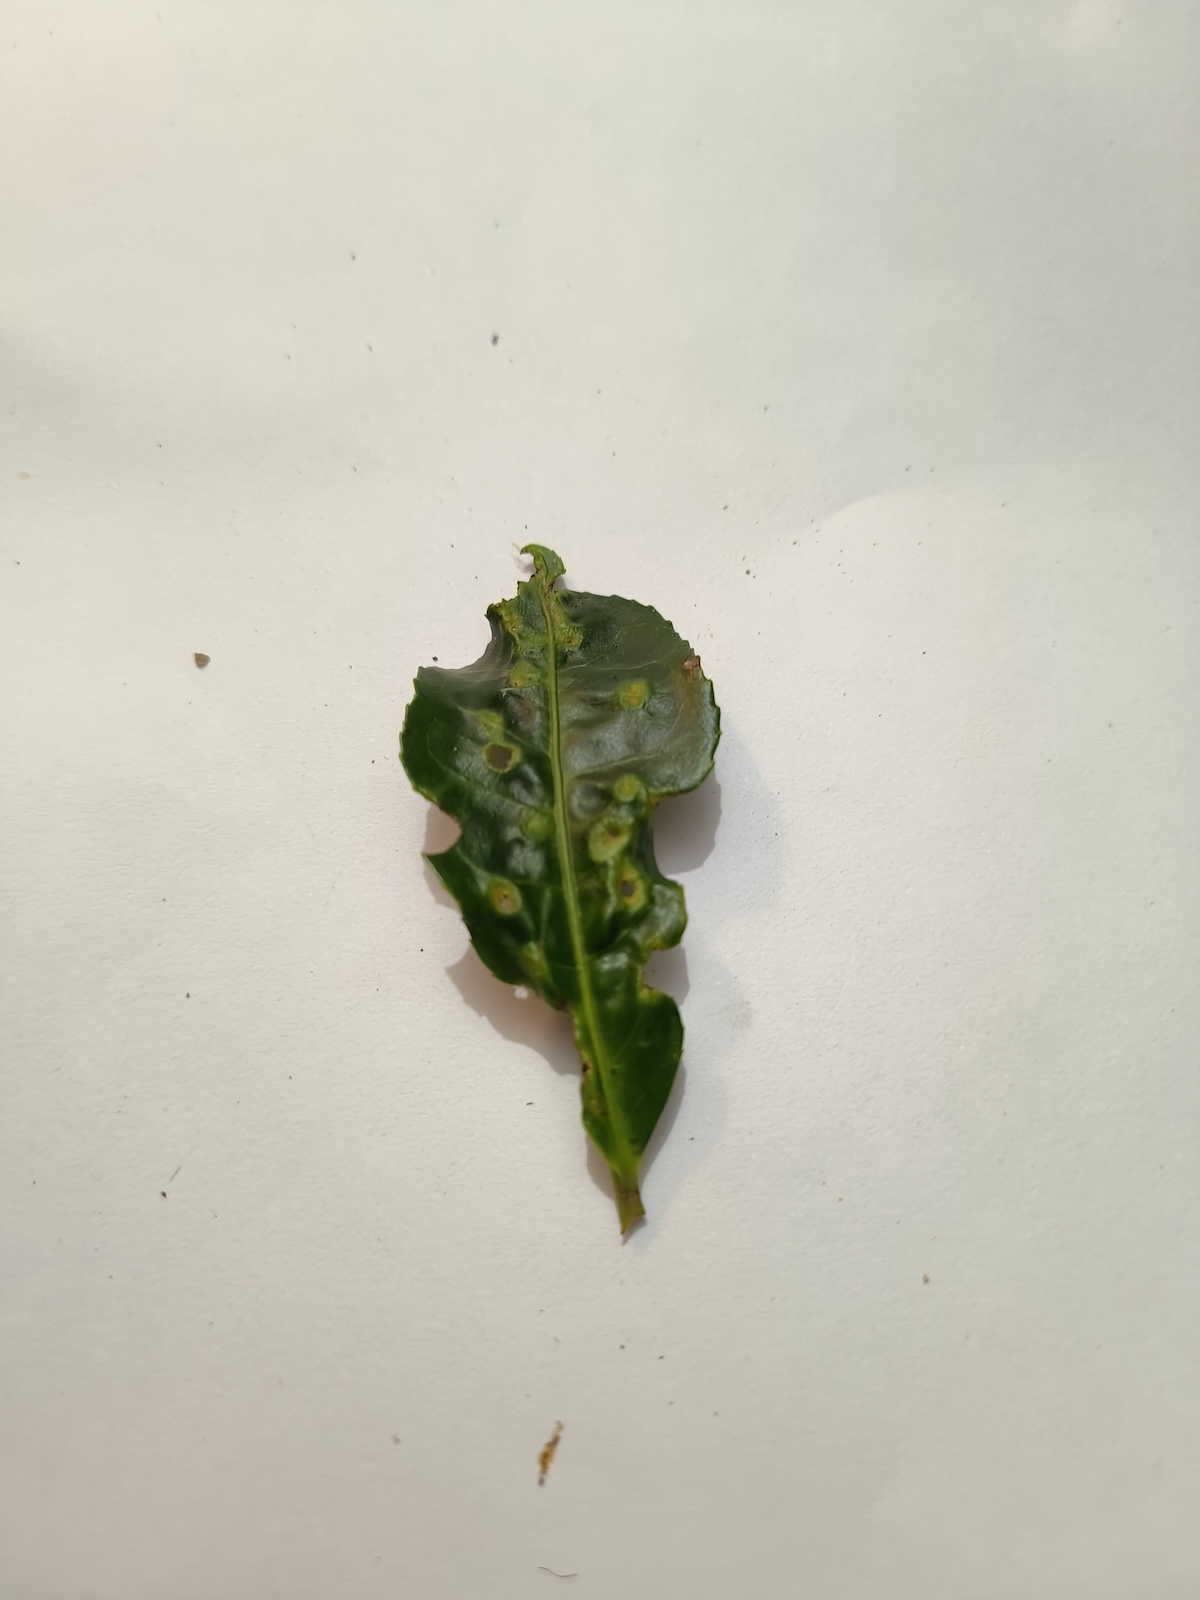
Label: Green mirid bug